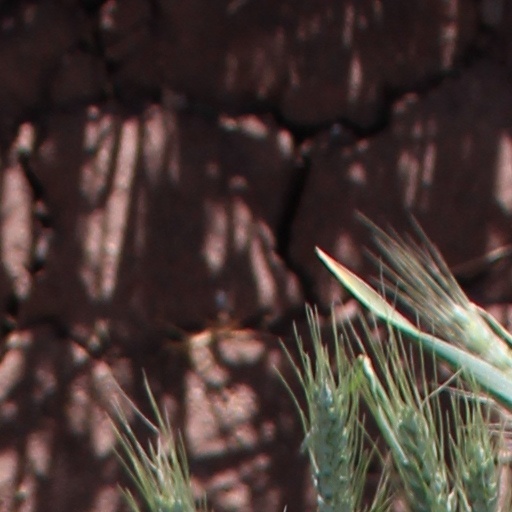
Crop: wheat